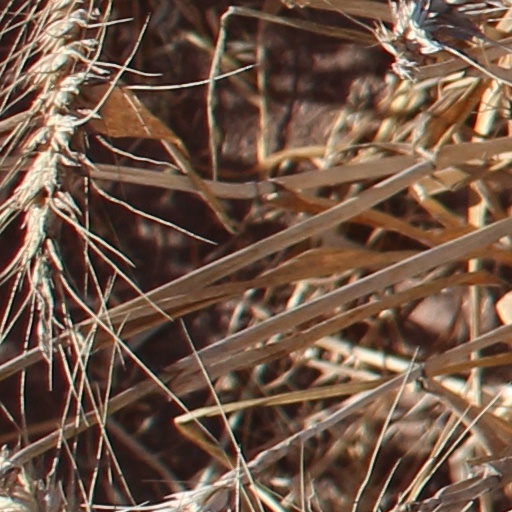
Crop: wheat